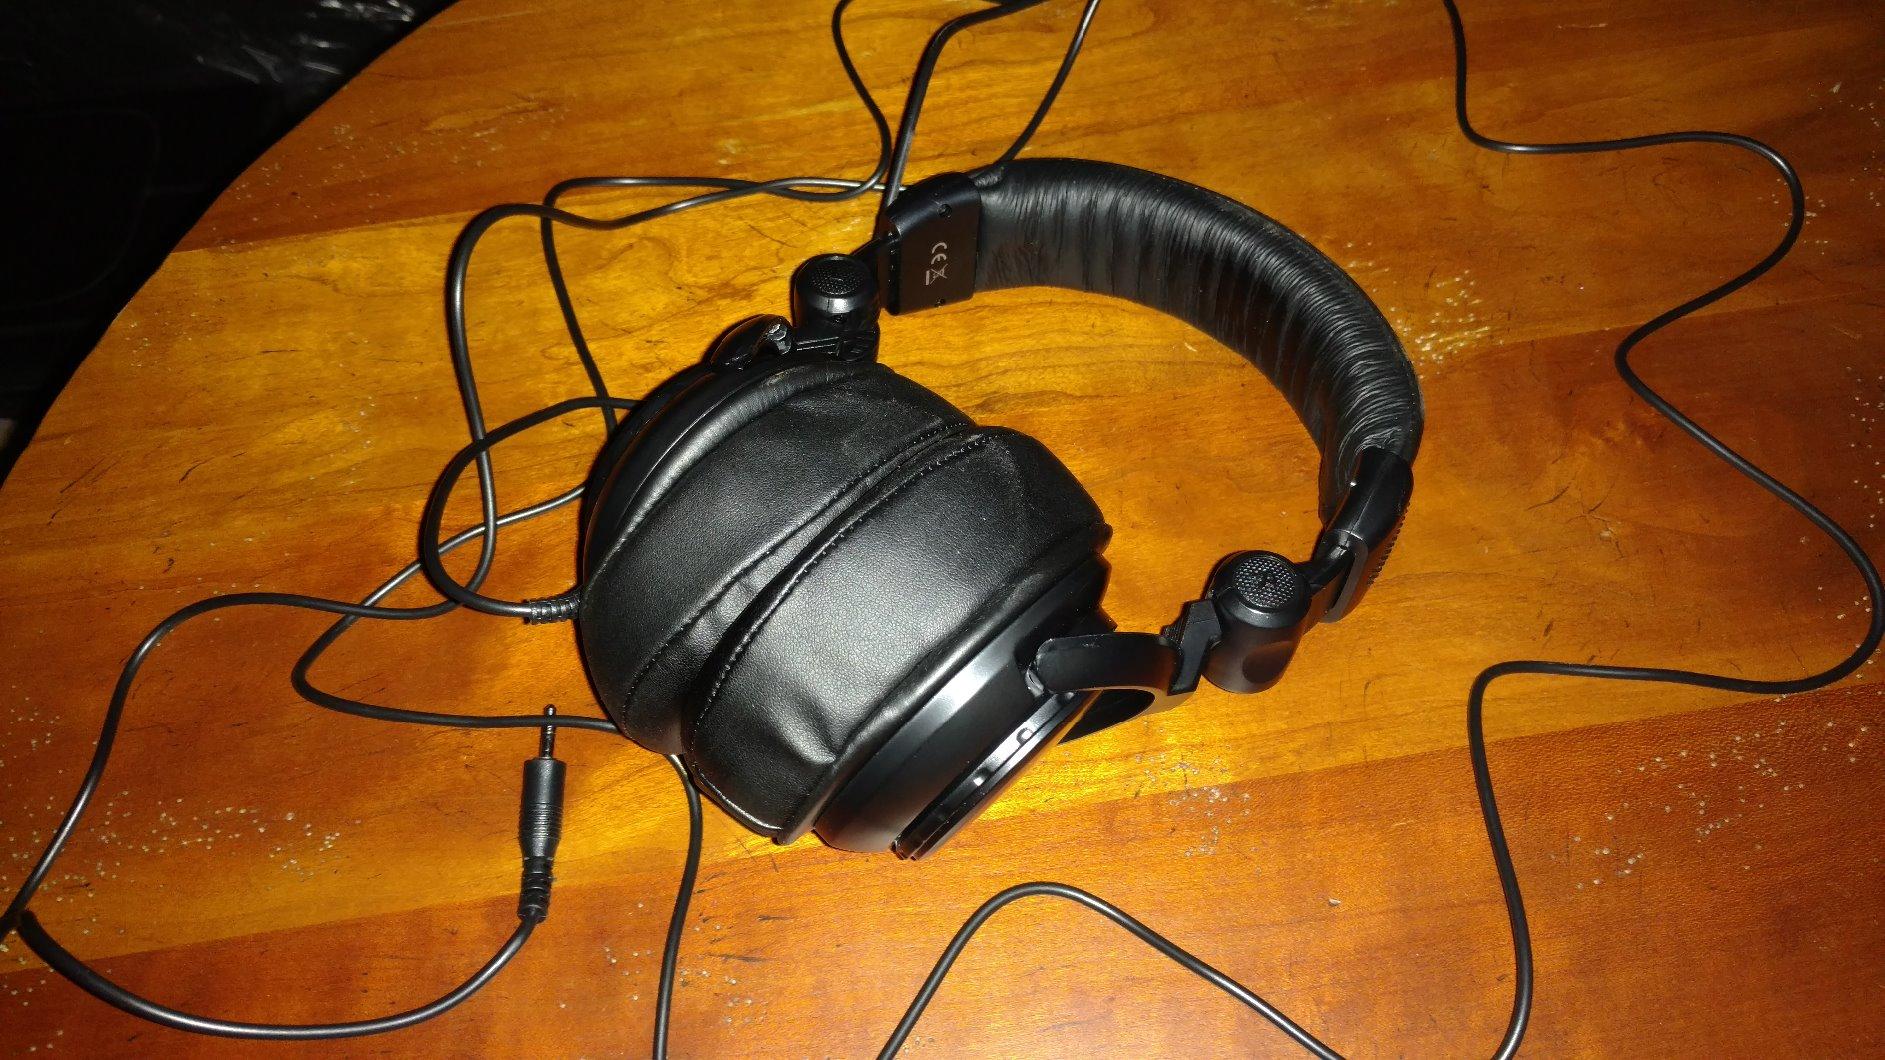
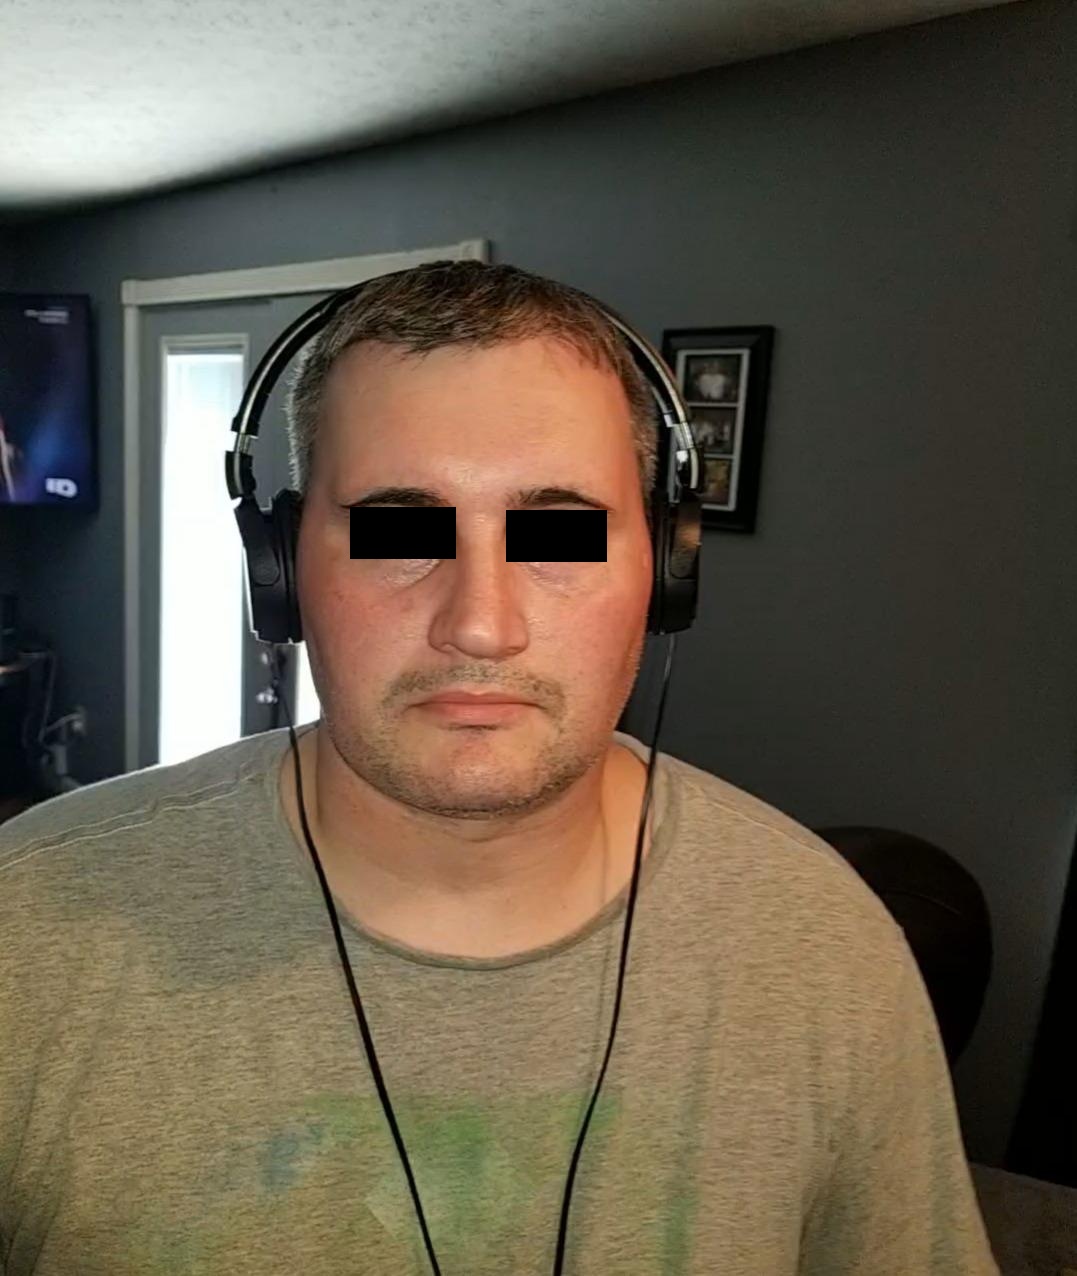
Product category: headphones
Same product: no